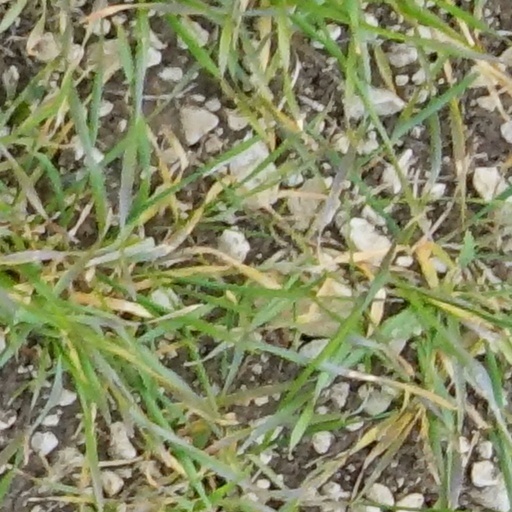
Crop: wheat